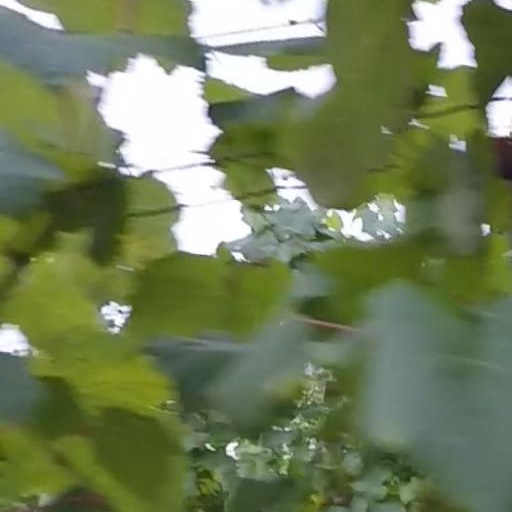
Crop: grape